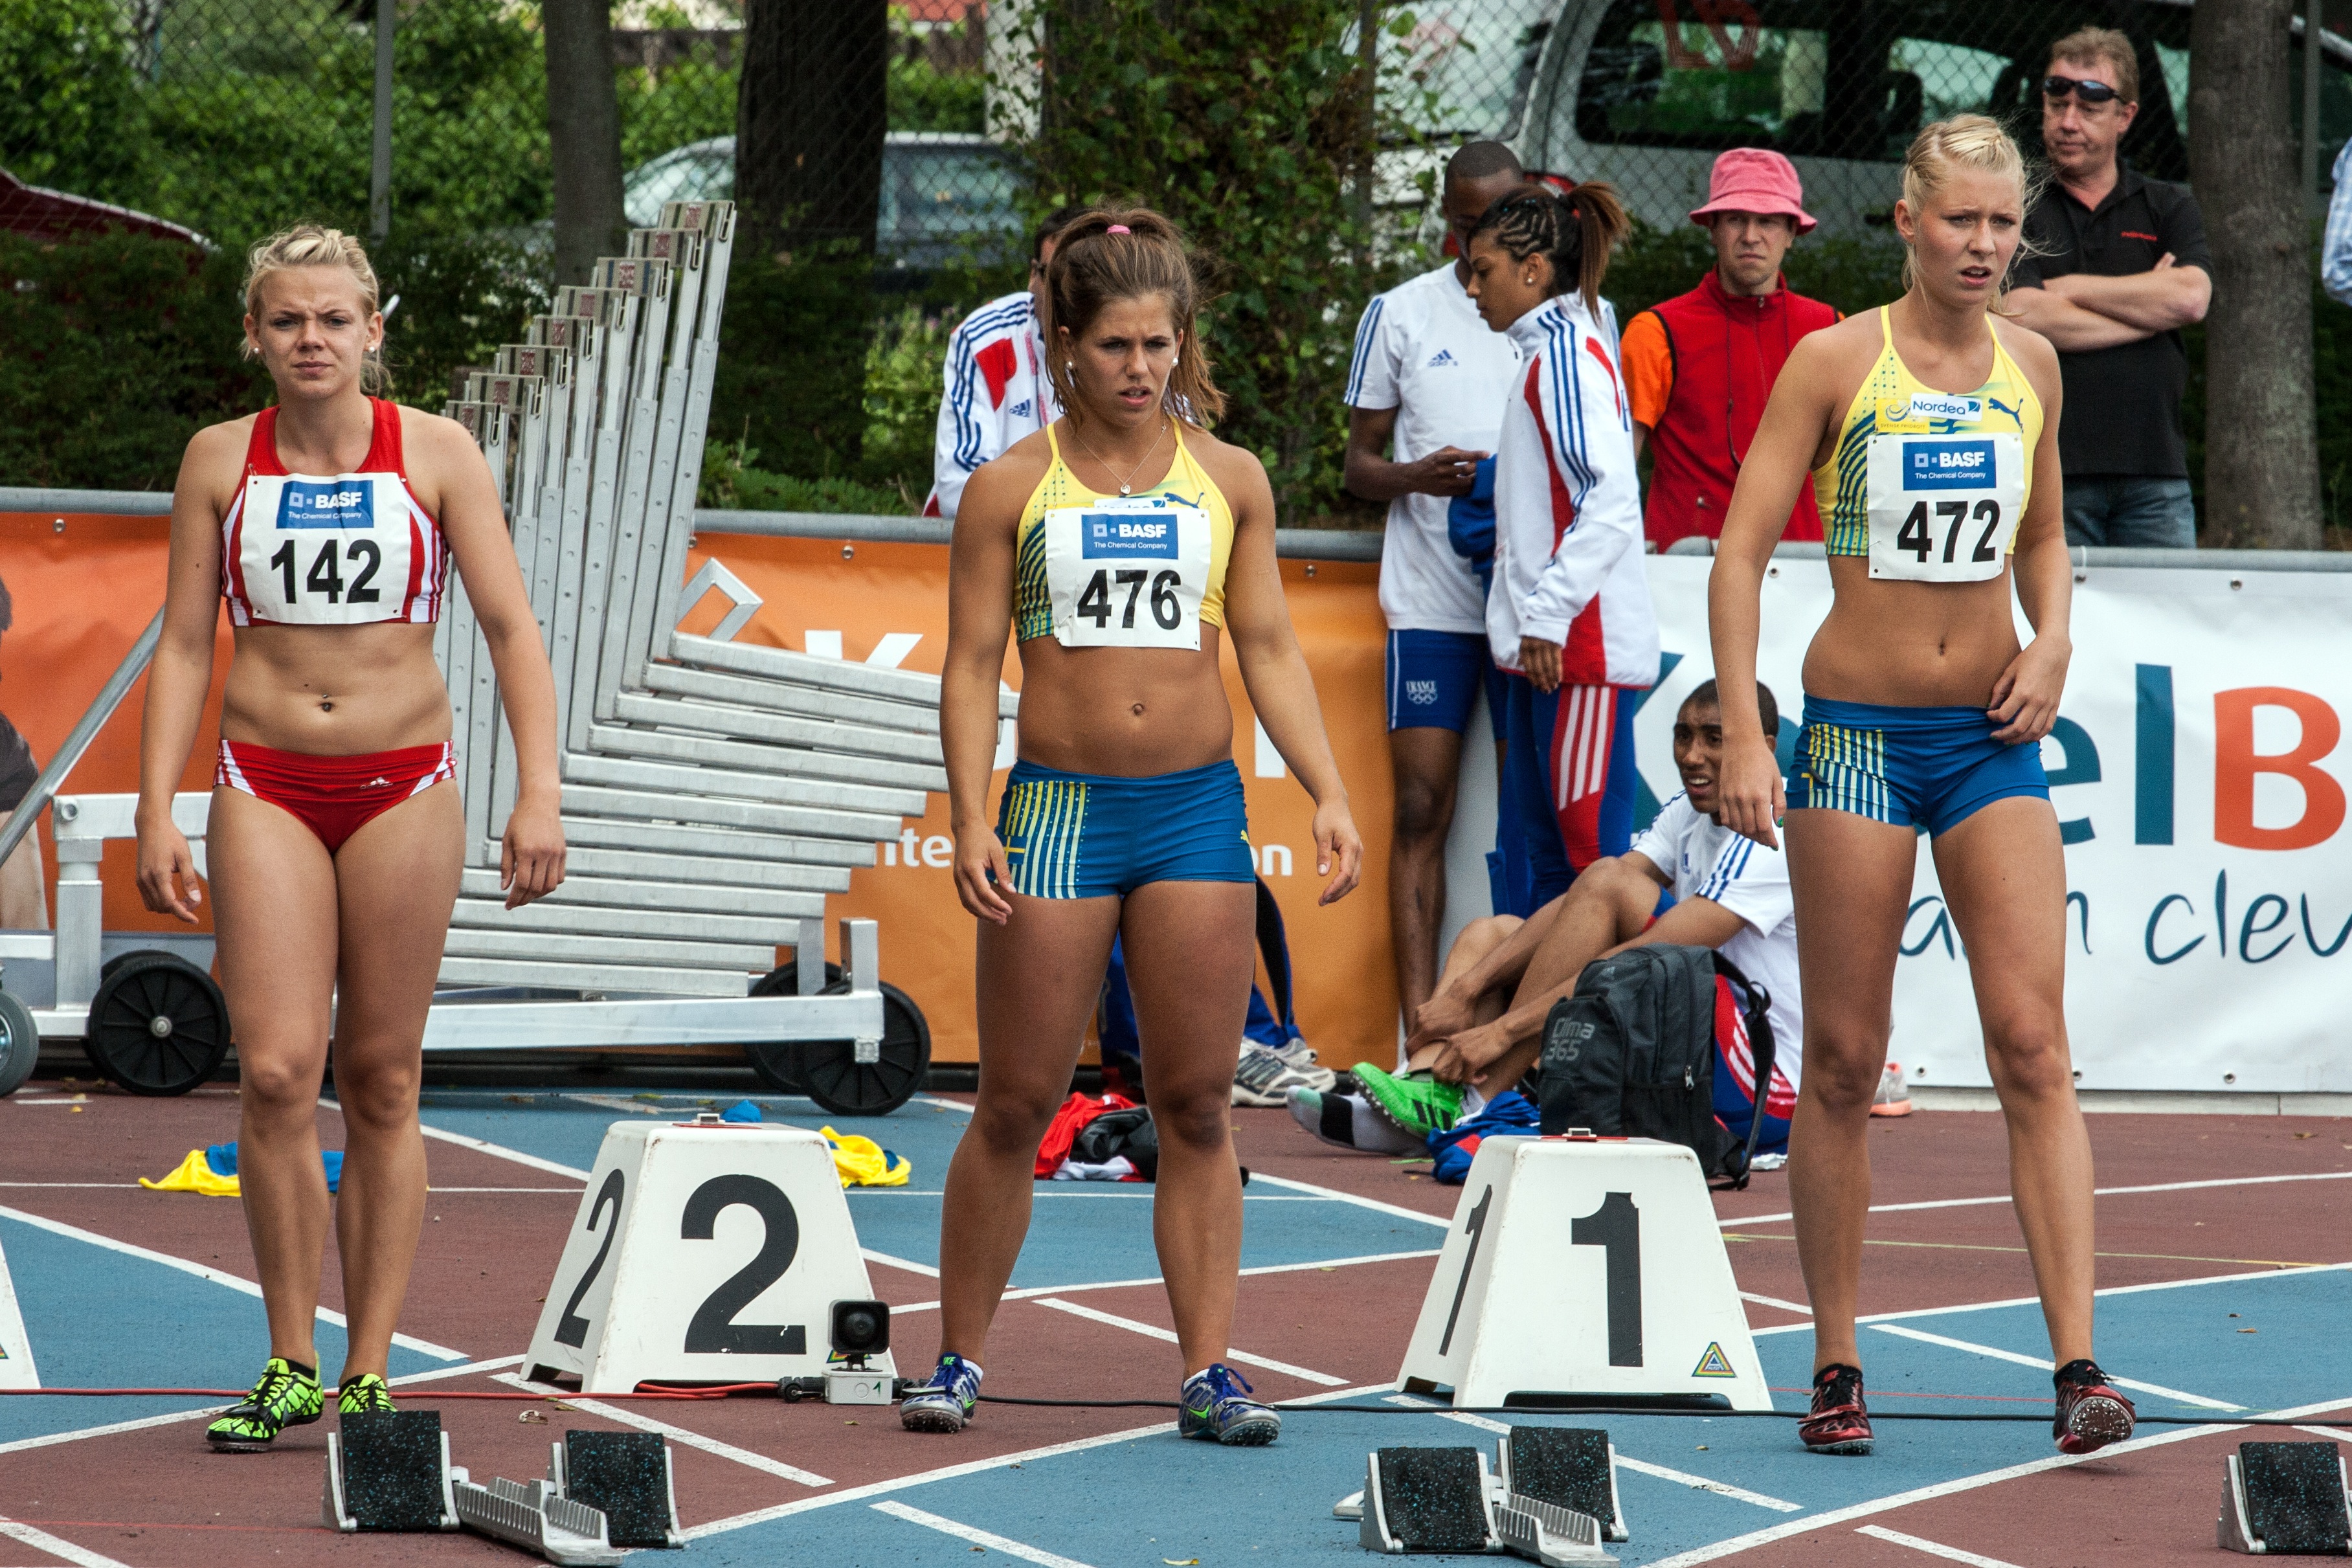
person, sport, running, run, jumping, sports, endurance, athletics, sprint, hurdling, physical exercise, junior gala mannheim, human action, modern pentathlon, endurance sports, duathlon, track and field athletics, heptathlon, middle distance running, 800 metres, 110 metres hurdles, 4 100 metres relay, 100 metres hurdles, obstacle race, racewalking